War of the Castilian Succession

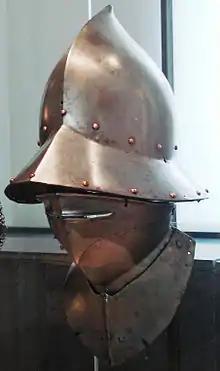
Aragonese helmet "circa" 1470.

Between March and June 1476, French troops captained by Alain I of Albret tried to cross the border at Fuenterrabía but were repelled. Ferdinand took advantage of the situation to secure his position in the unsettled Kingdom of Navarre. In August, negotiations began in Tudela, which culminated with the signing of an accord by which the belligerent parties of the Navarrese Civil War put an end to their conflict. Ferdinand obtained the control of Viana, Puente La Reina, and other strongholds, as well as the right to maintain a garrison of 150 lances in Pamplona.